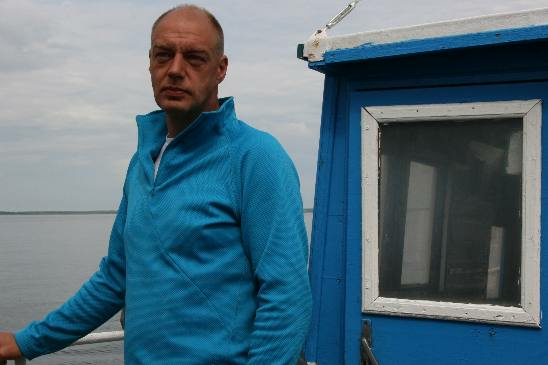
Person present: Yes